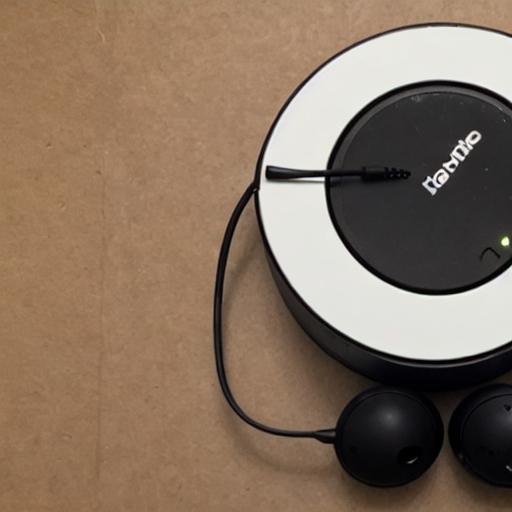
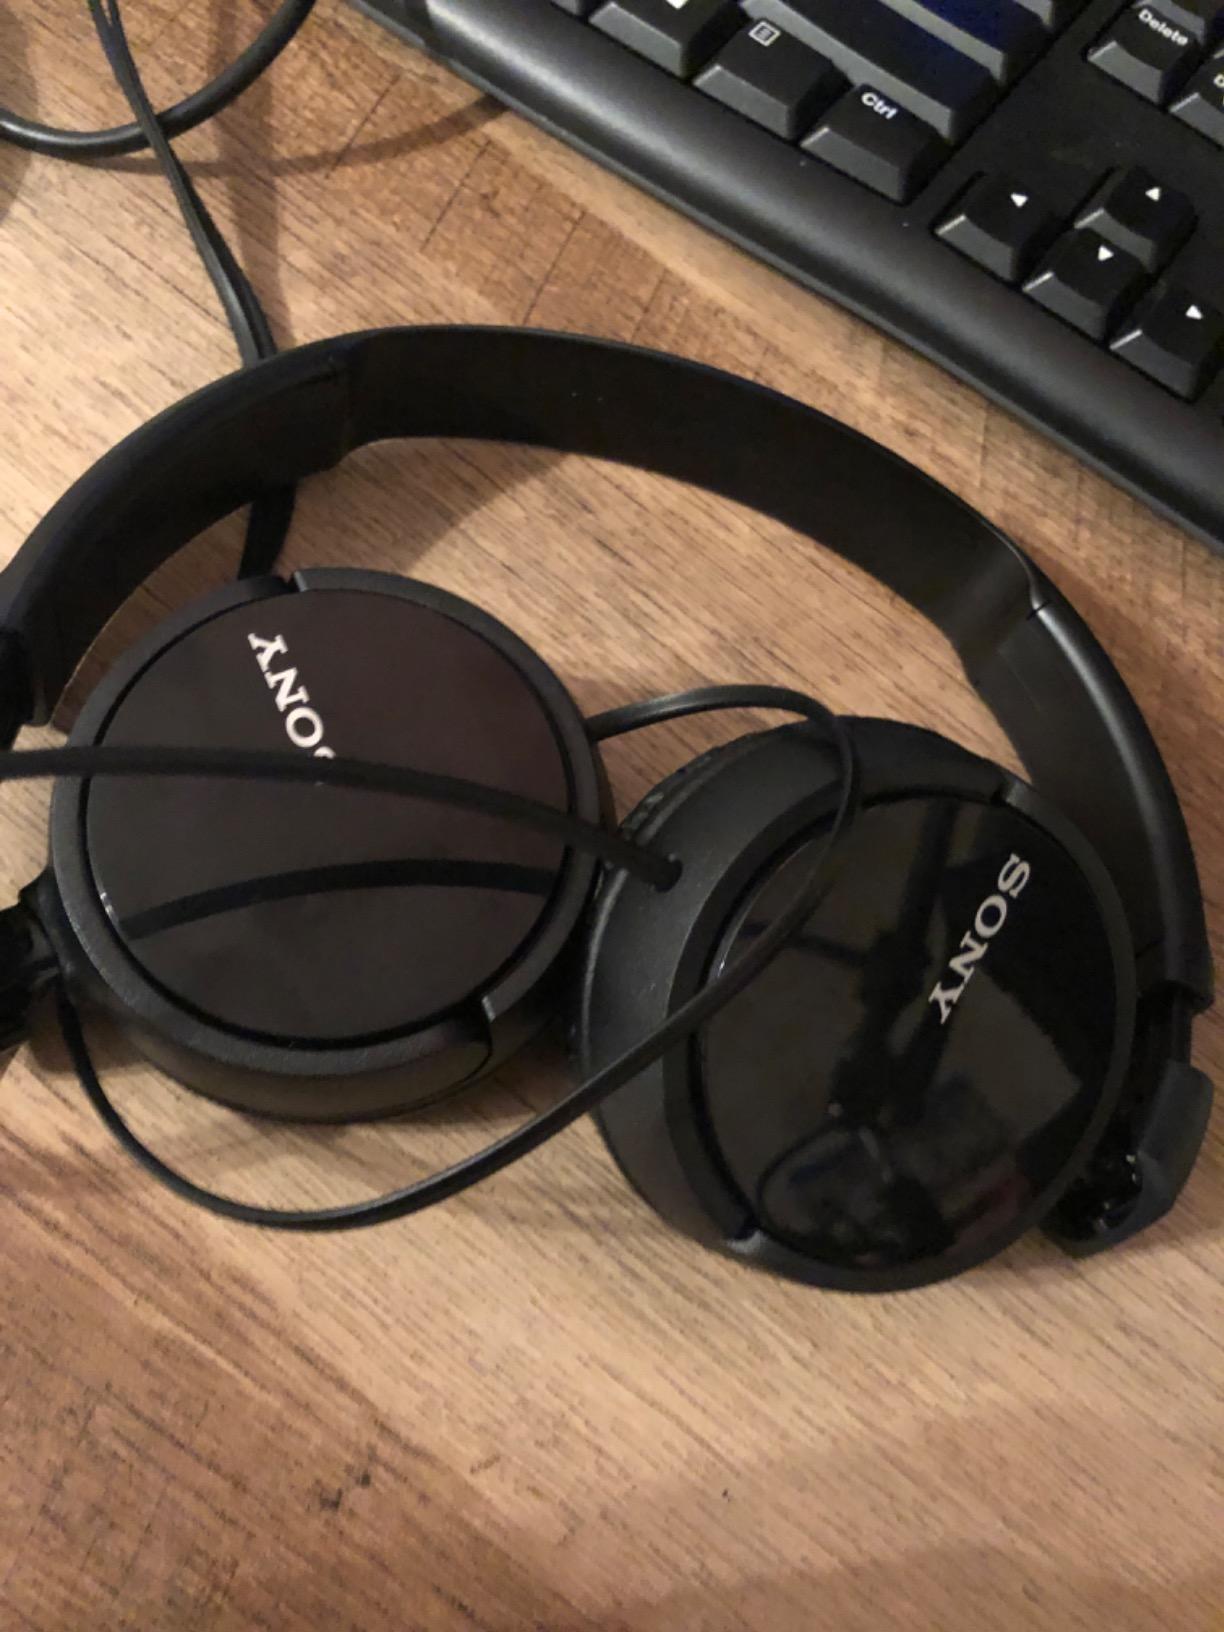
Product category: headphones
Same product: no